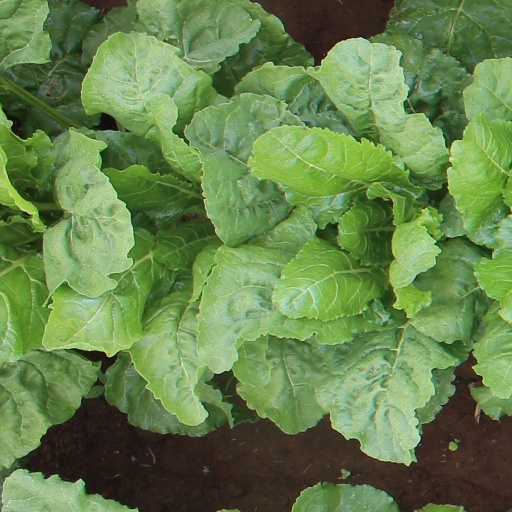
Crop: sugar beet